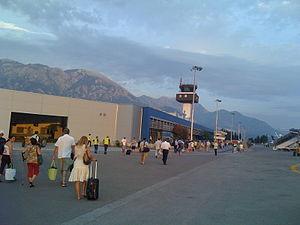
L'aéroport de Tivat, est un aéroport domestique et international desservant la ville de Tivat, au Monténégro. L'aéroport se trouve à proximité de nombreux lieux de villégiature.